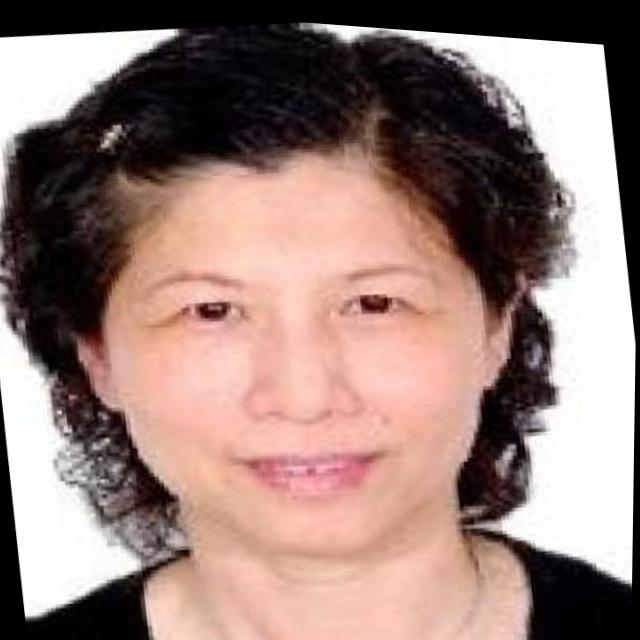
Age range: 45-64